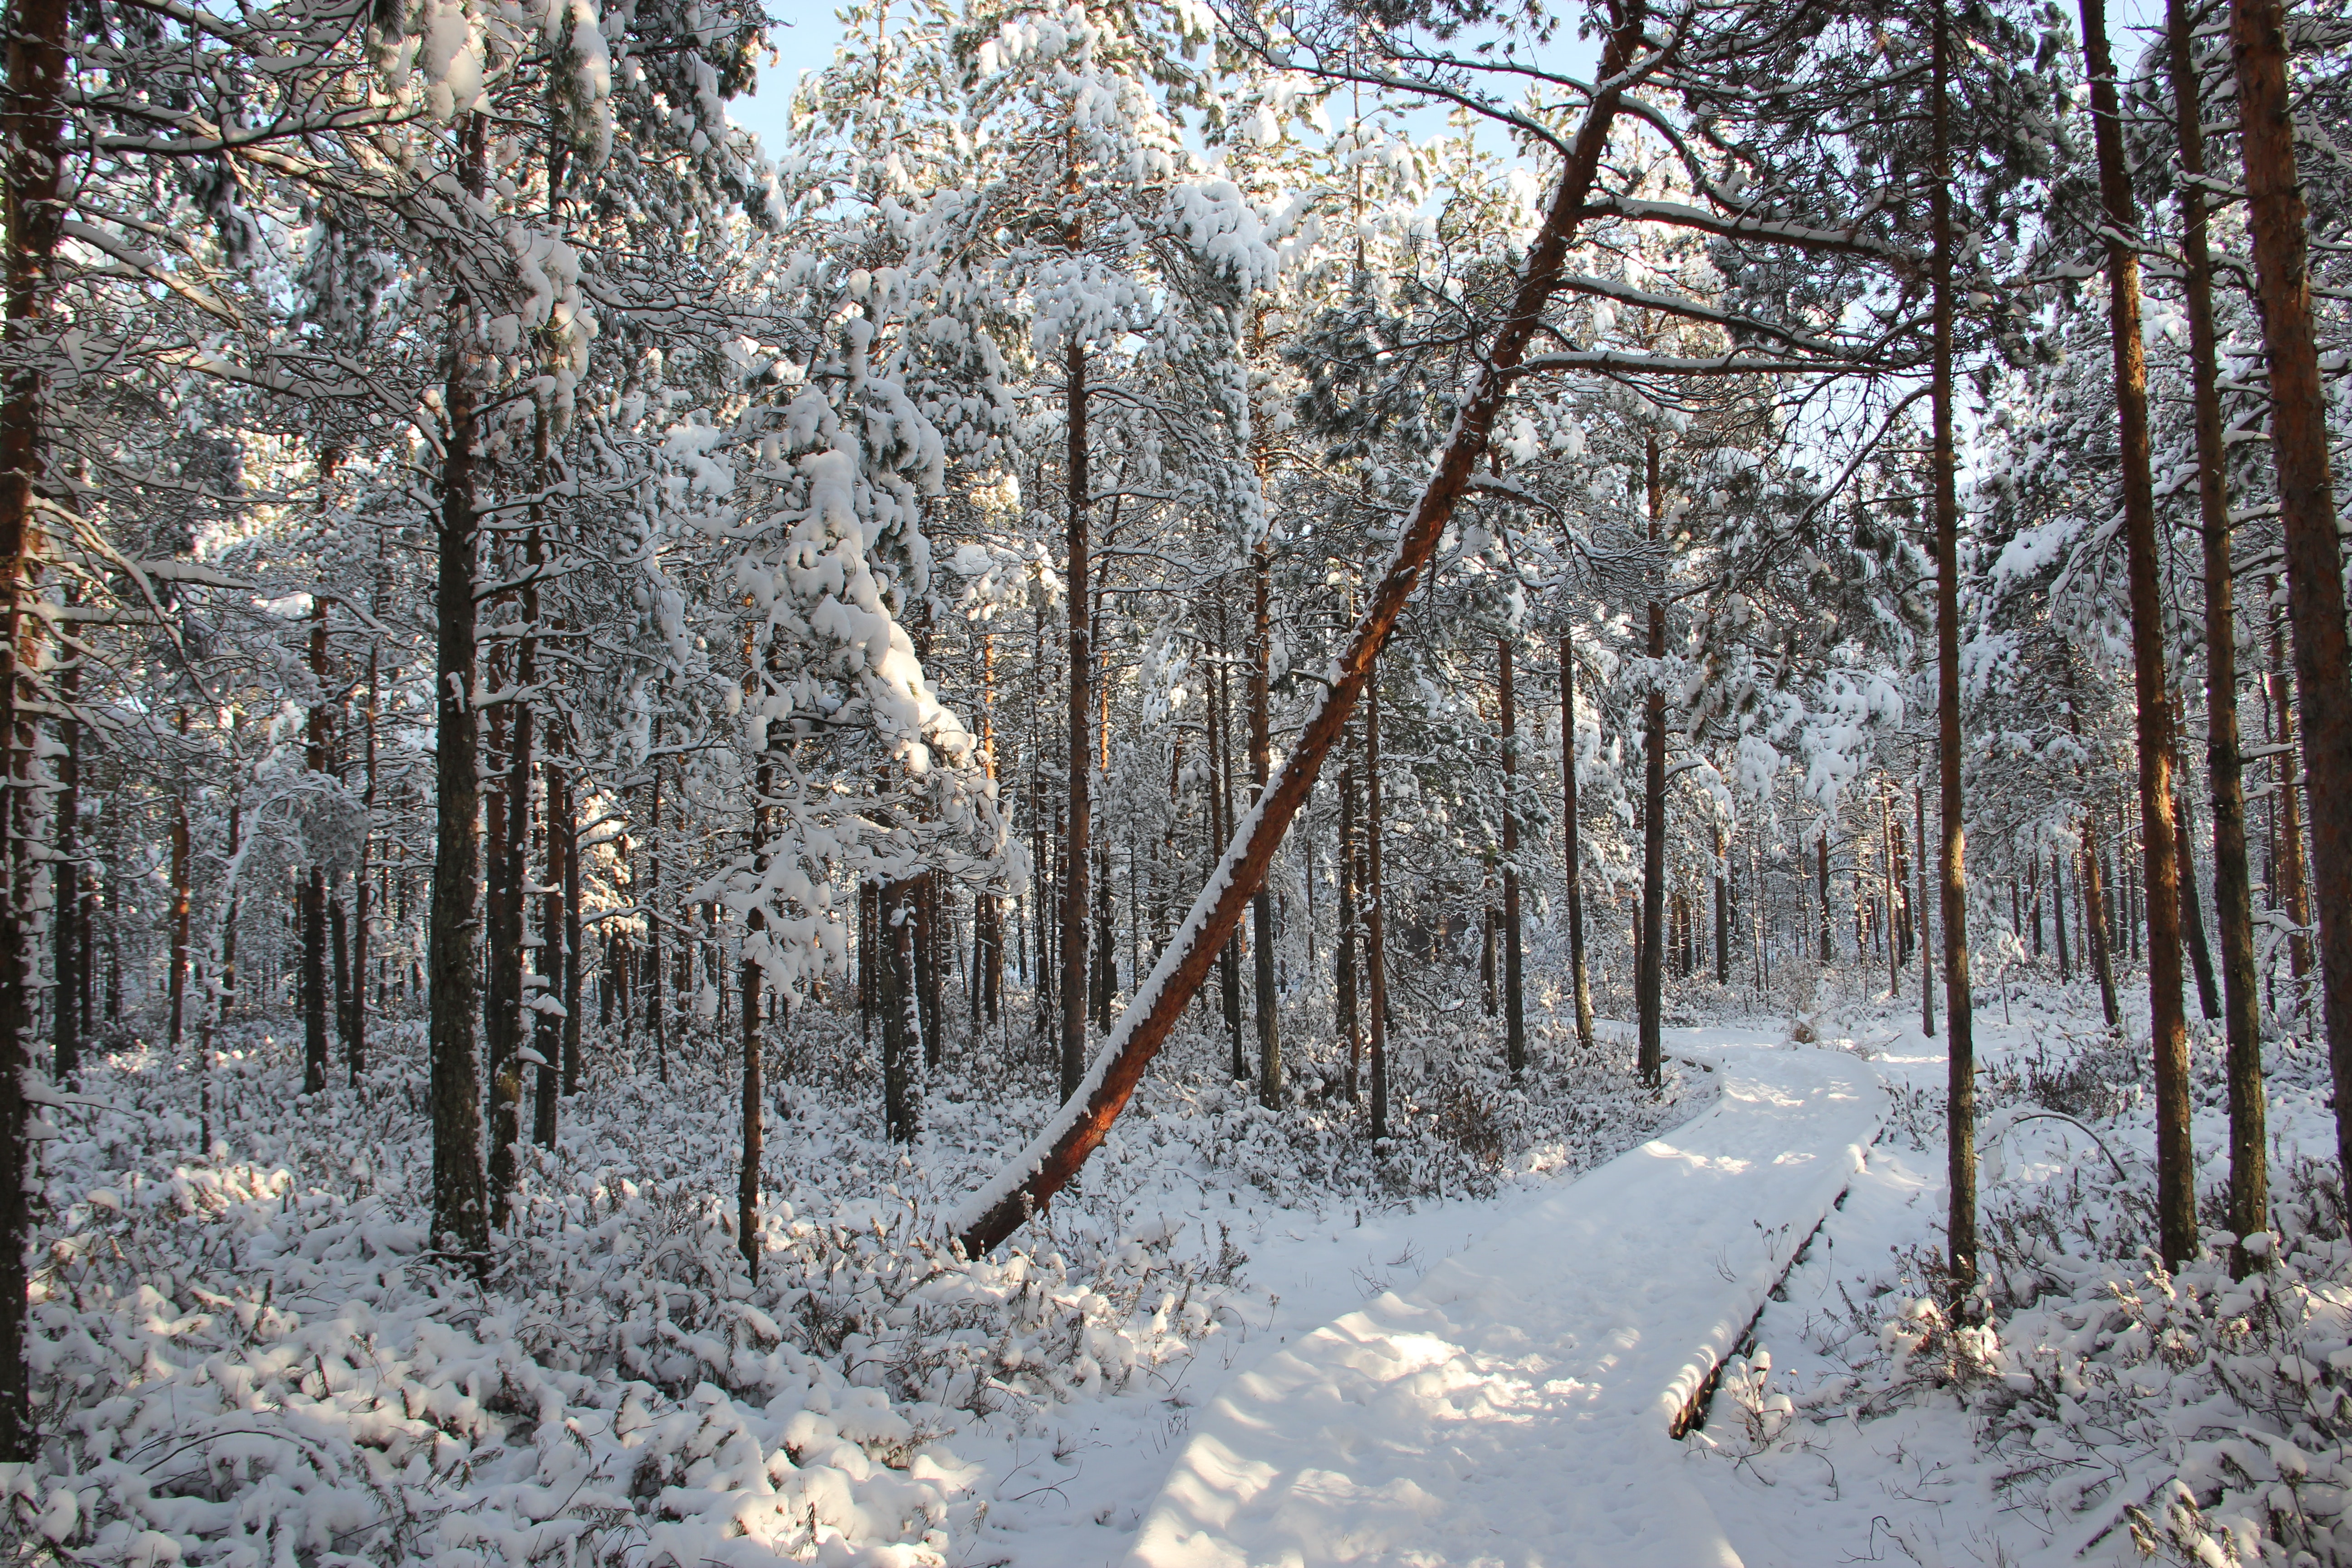
tree, snow, winter, forest, natural environment, Northern hardwood forest, woodland, natural landscape, spruce fir forest, biome, woody plant, tropical and subtropical coniferous forests, freezing, grove, plant, nature reserve, temperate broadleaf and mixed forest, old growth forest, temperate coniferous forest, frost, branch, trunk, sunlight, wood, birch, ice, red pine, American larch, deciduous, trail, birch family, state park